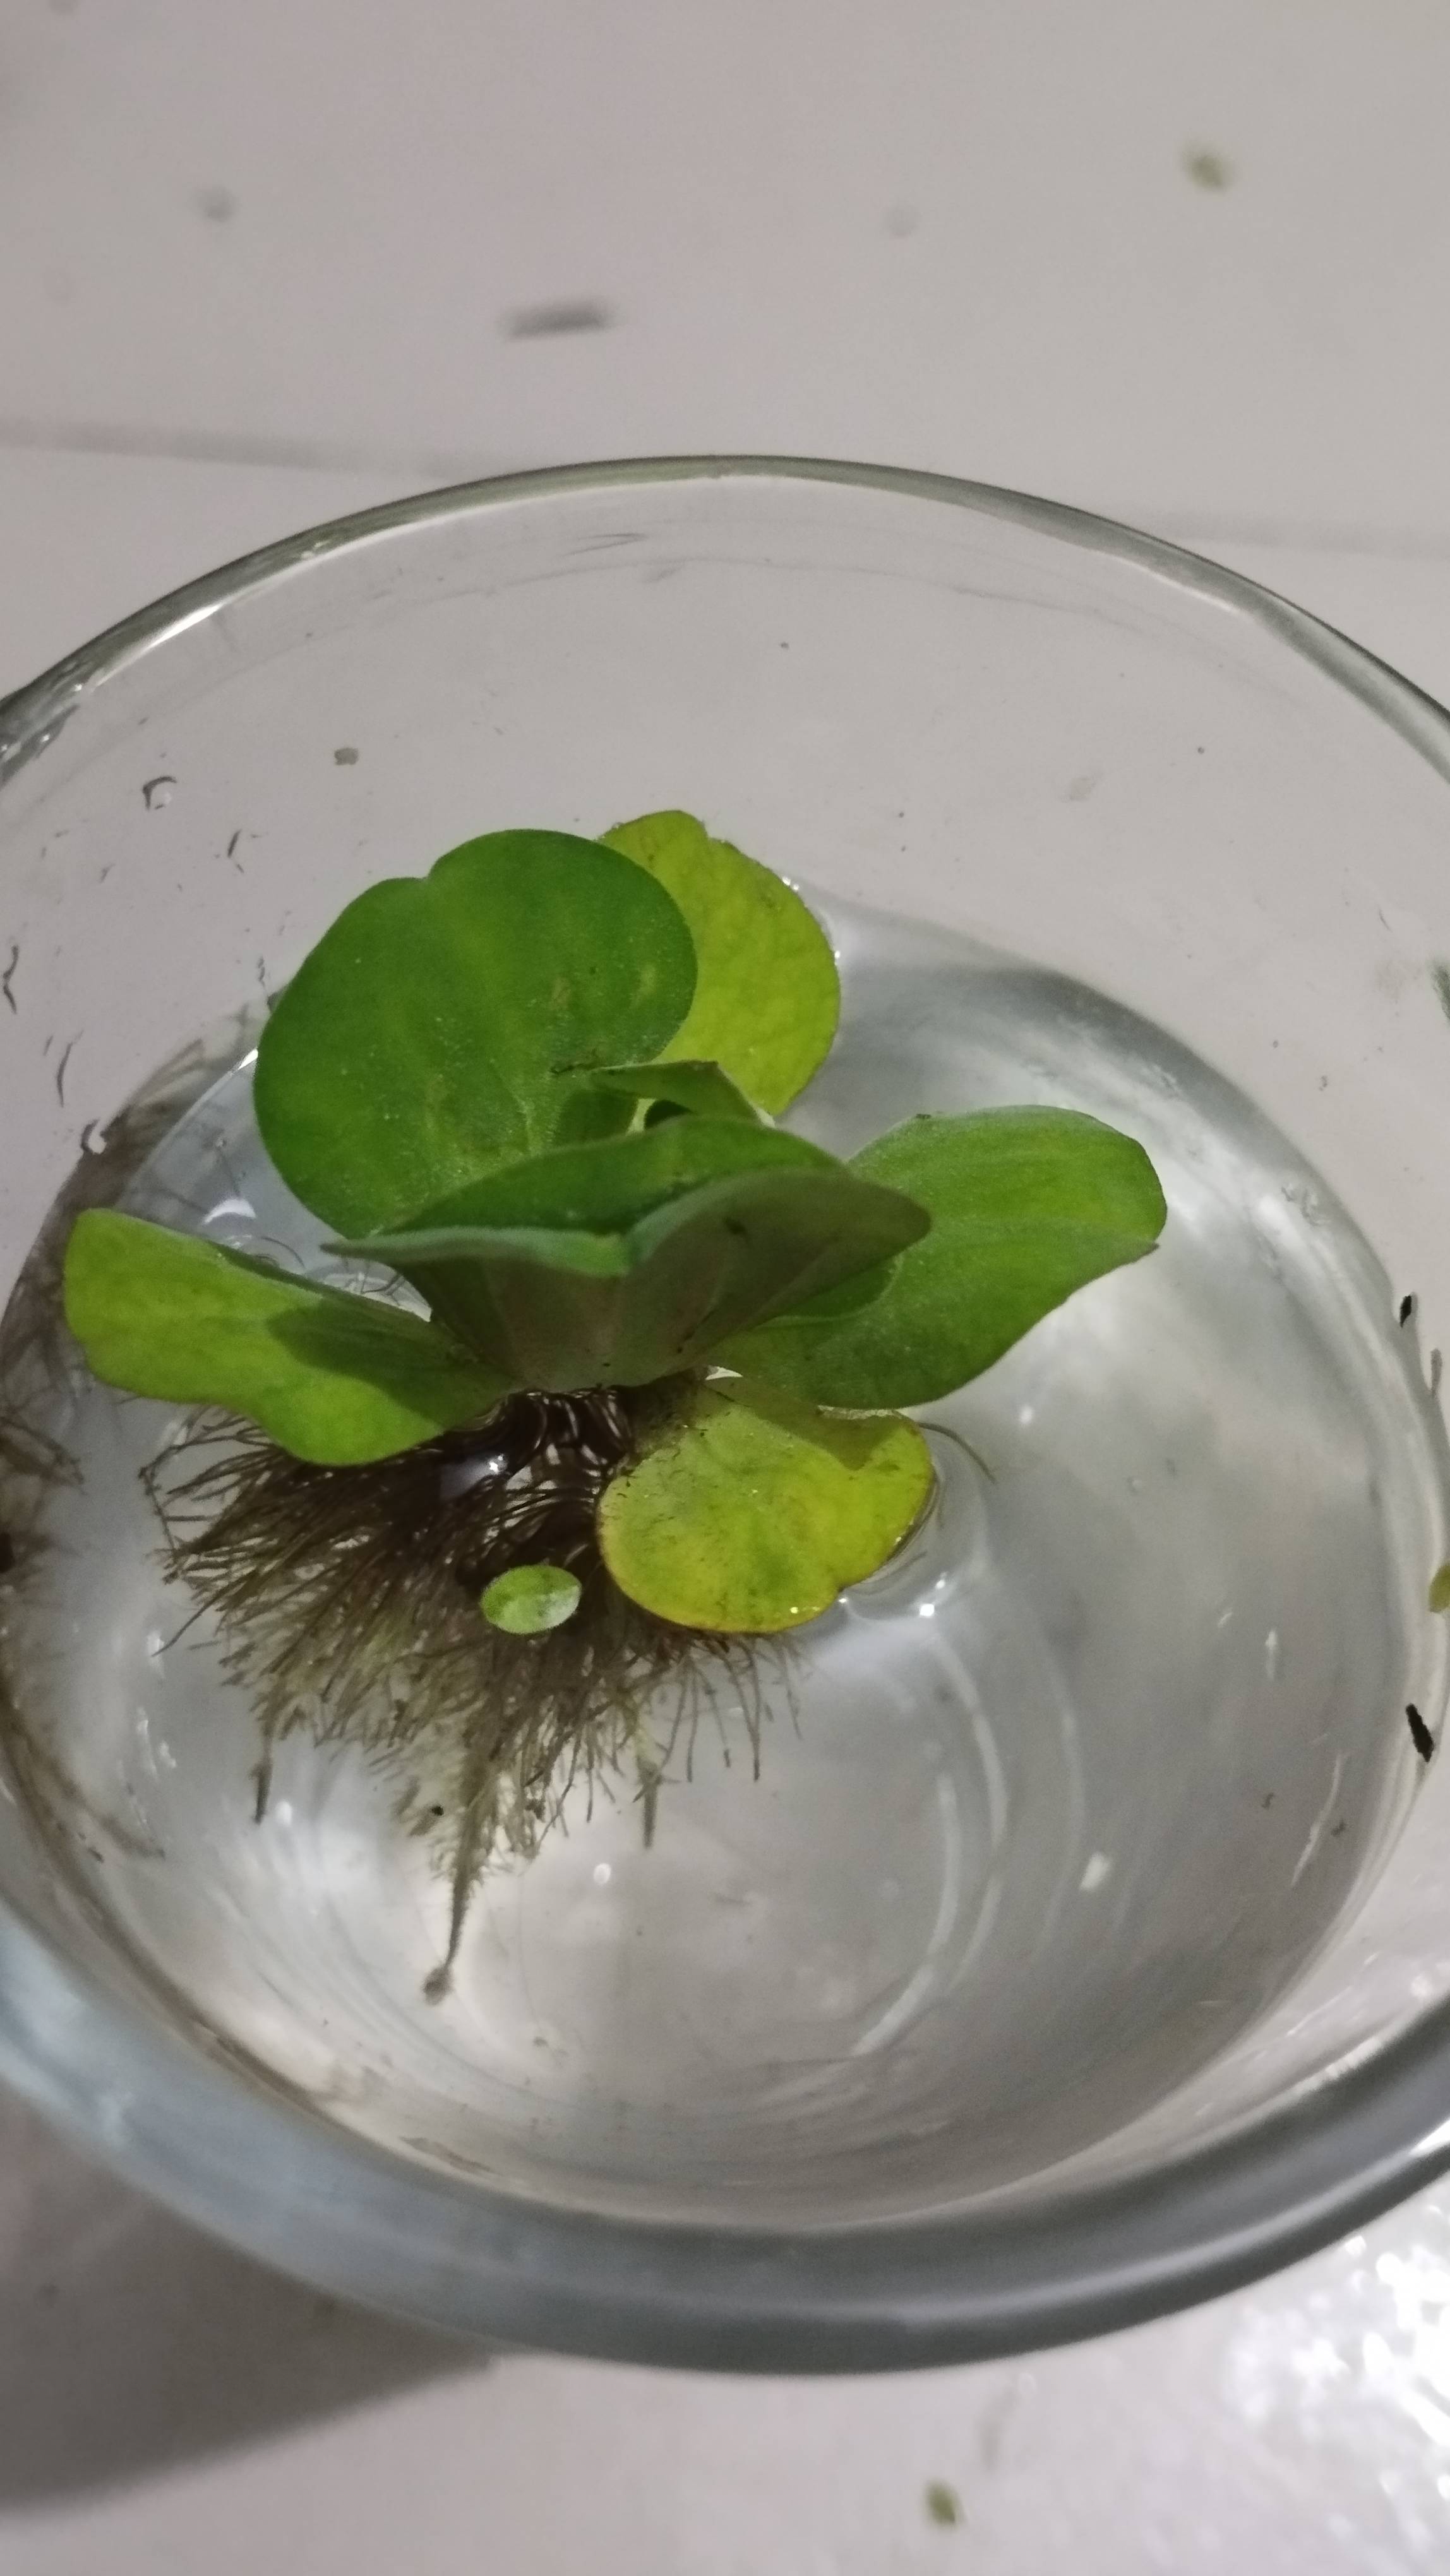
Species: Water Lettuce (Pistia stratiotes)